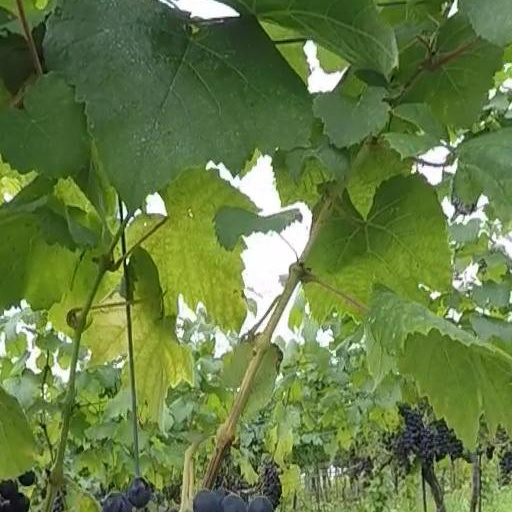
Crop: grape